Fort Boyard (game show)

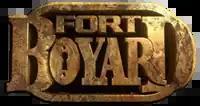
Logo of "Fort Boyard" from 2010 to 2013

Fort Boyard is a French game show developed by Jacques Antoine, that was first broadcast on 7 July 1990 (originally as "Les Clés de Fort Boyard", however shortened to "Fort Boyard" from the second series in 1991). Many foreign versions of the show, totalling over 1,800 episodes, have aired around the world since 1990.